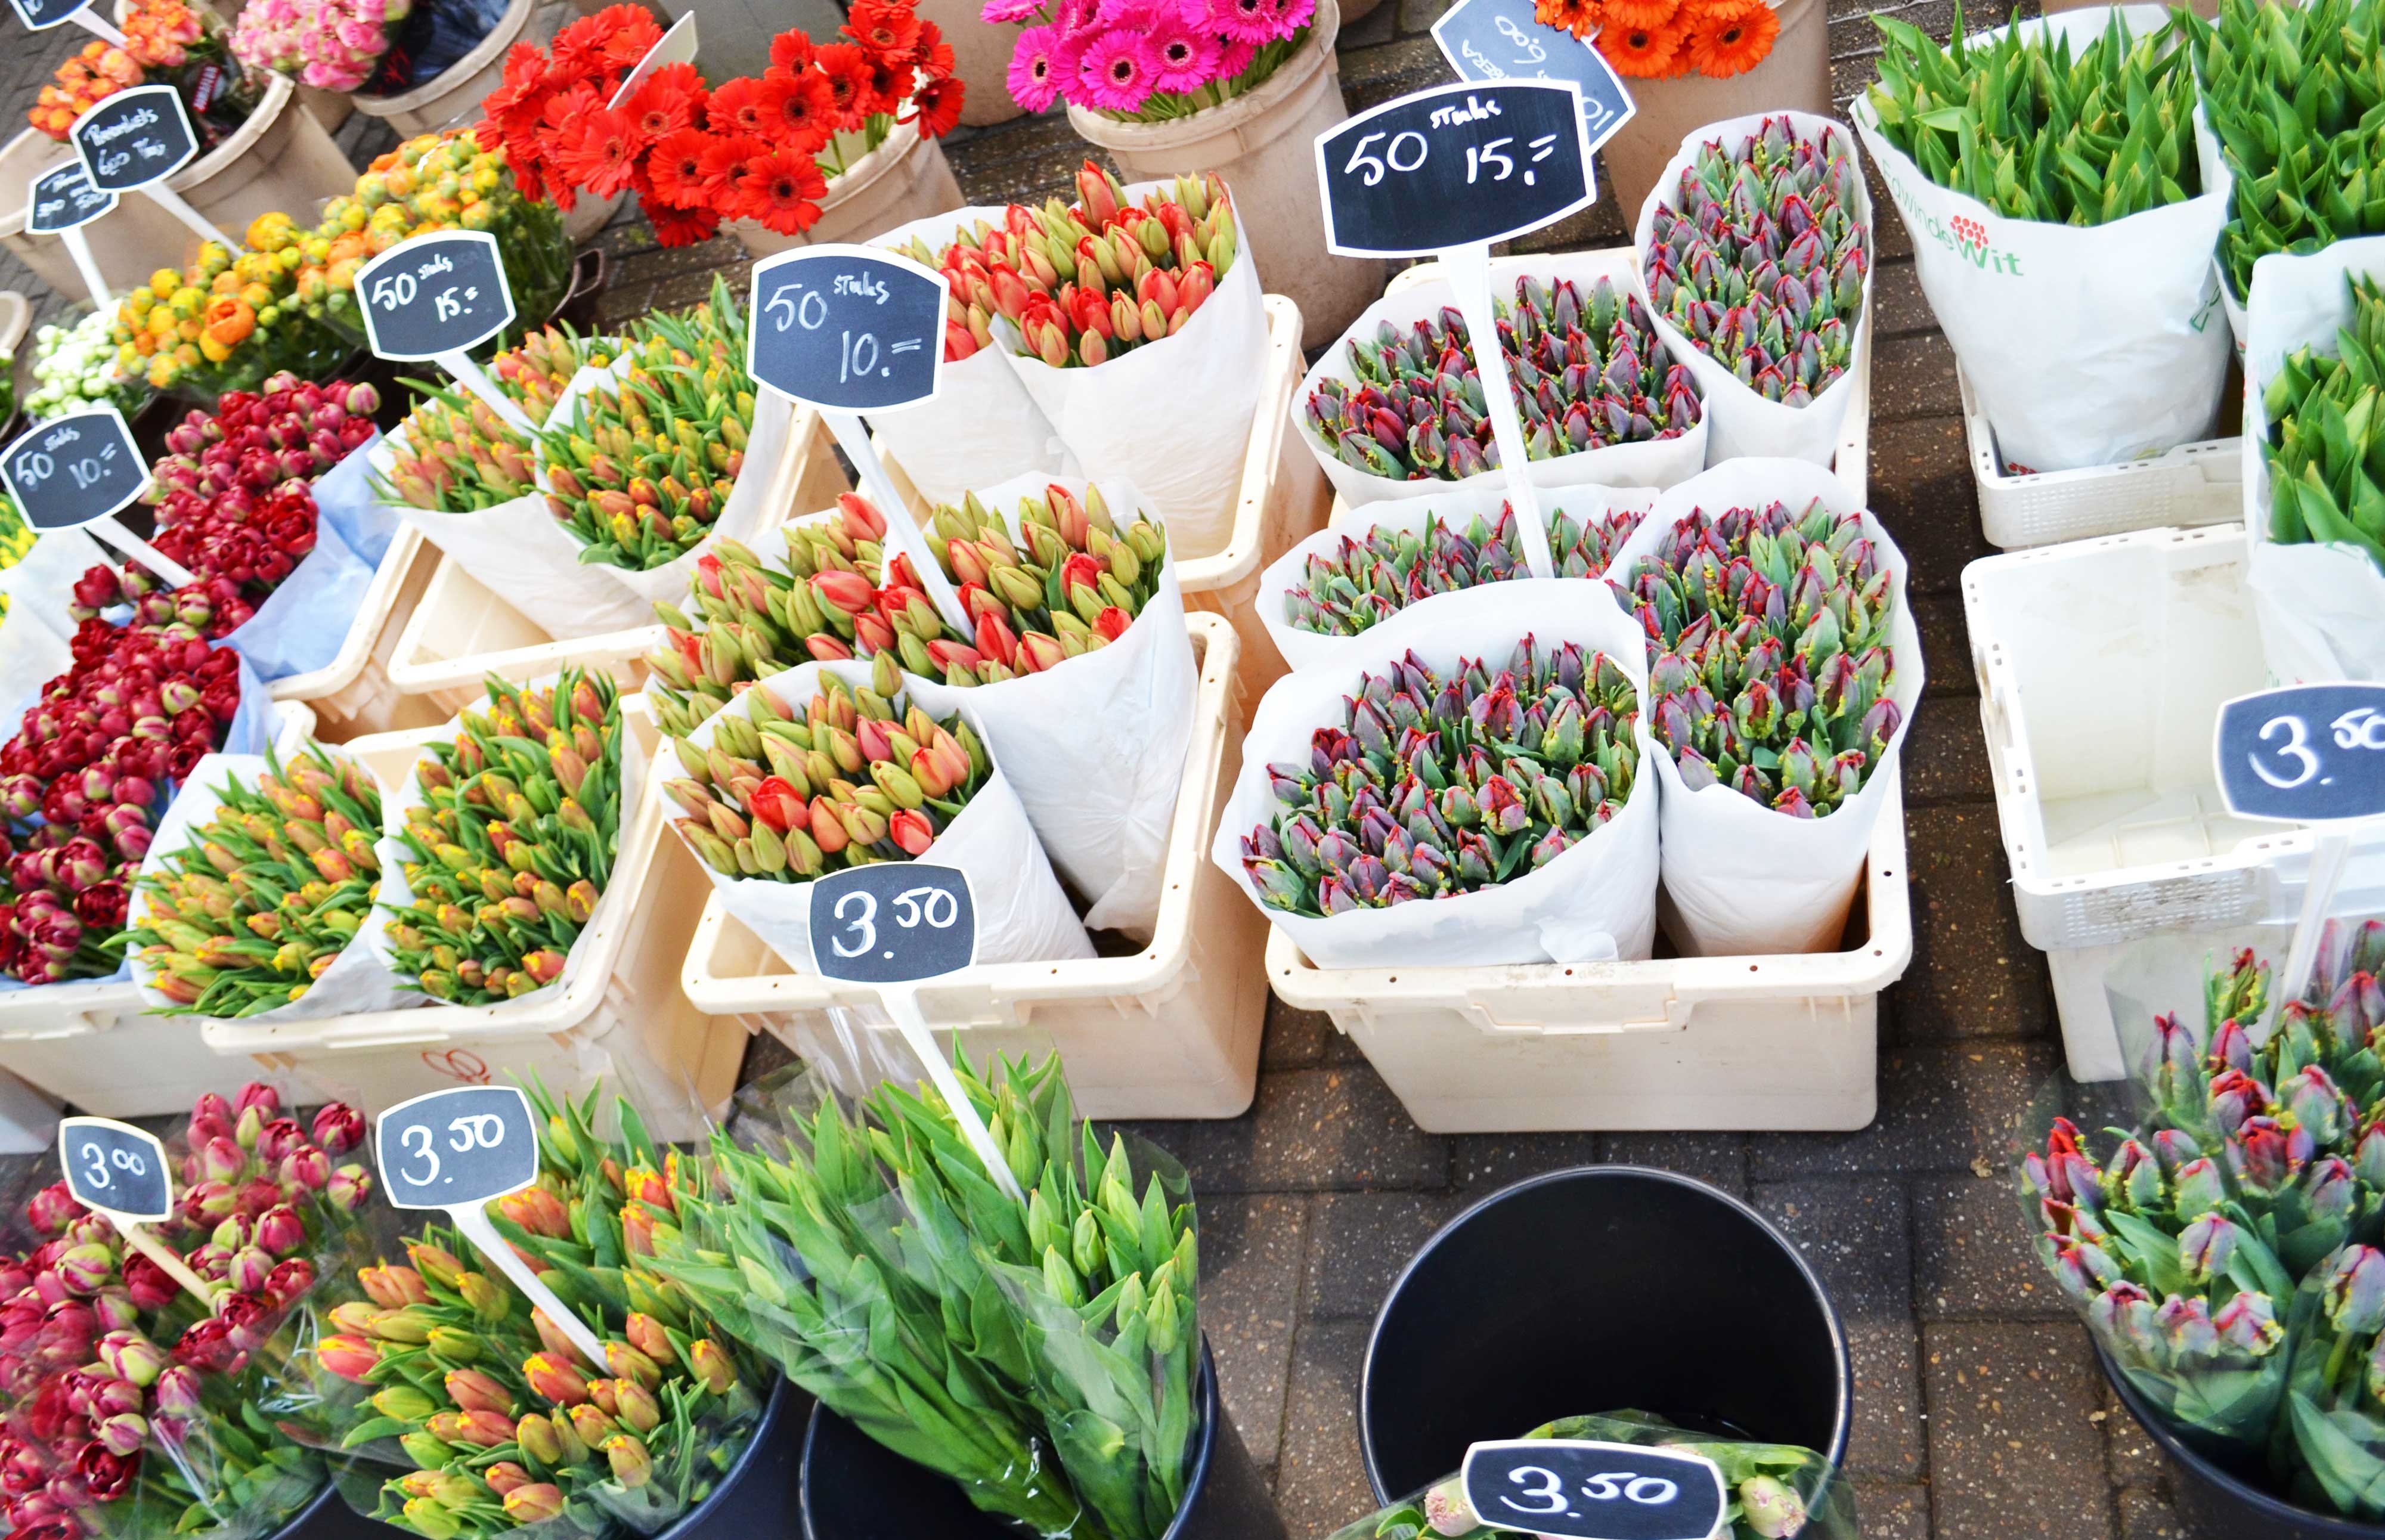
flower, city, food, vendor, produce, market, marketplace, public space, local food, sense, human settlement, greengrocer